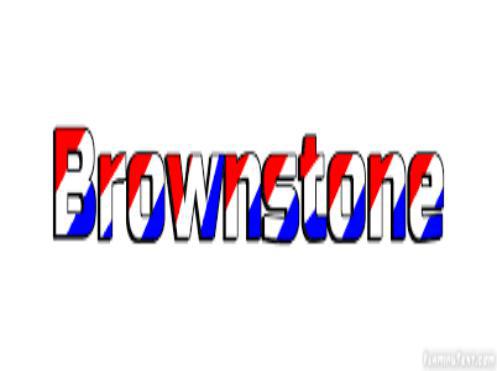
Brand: brownstone
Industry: Necessities